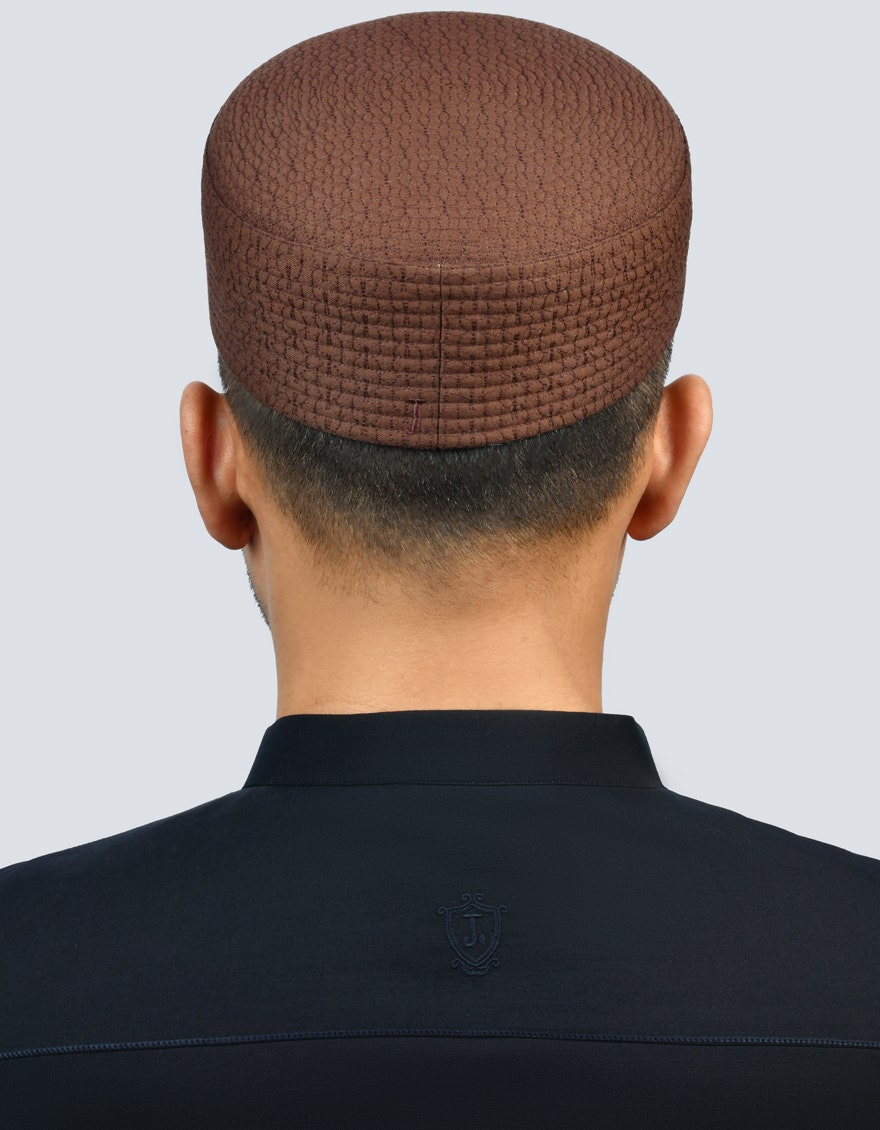
dark brown karakoram cap